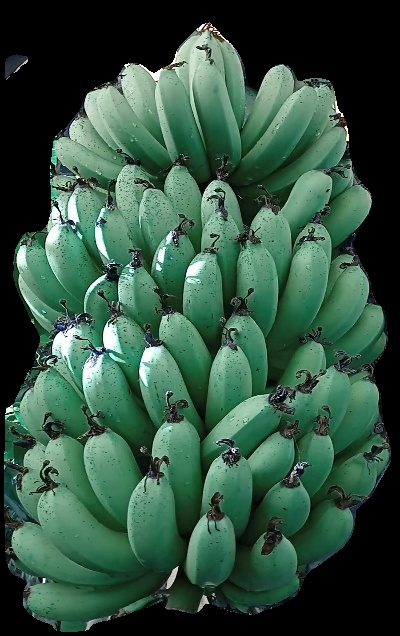
Variety: pachbale
Grade: grade1